Toby Roberts

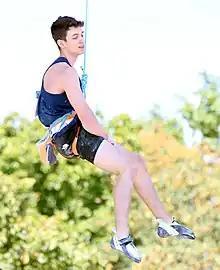
Roberts in 2022

Toby Roberts (born 15 March 2005) is a British rock climber who specialises in competition climbing and in outdoor sport climbing. He is the youngest British climber to redpoint a -graded sport climbing route. He is the 2024 Olympic champion in the combined boulder and lead discipline in sport climbing and the 2024 World Cup champion in both lead and combined.